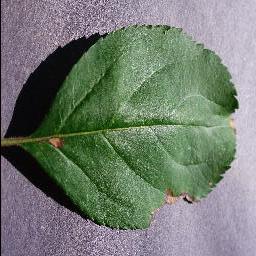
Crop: apple
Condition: black_rot